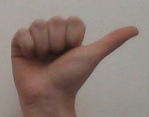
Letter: dhad